Röhm scandal

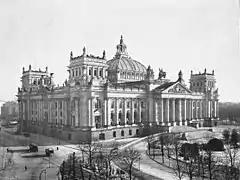
Reichstag building,

The Röhm scandal resulted from the public disclosure of Nazi politician Ernst Röhm's homosexuality by anti-Nazis in 1931 and 1932. As a result of the scandal, Röhm became the first known gay politician.